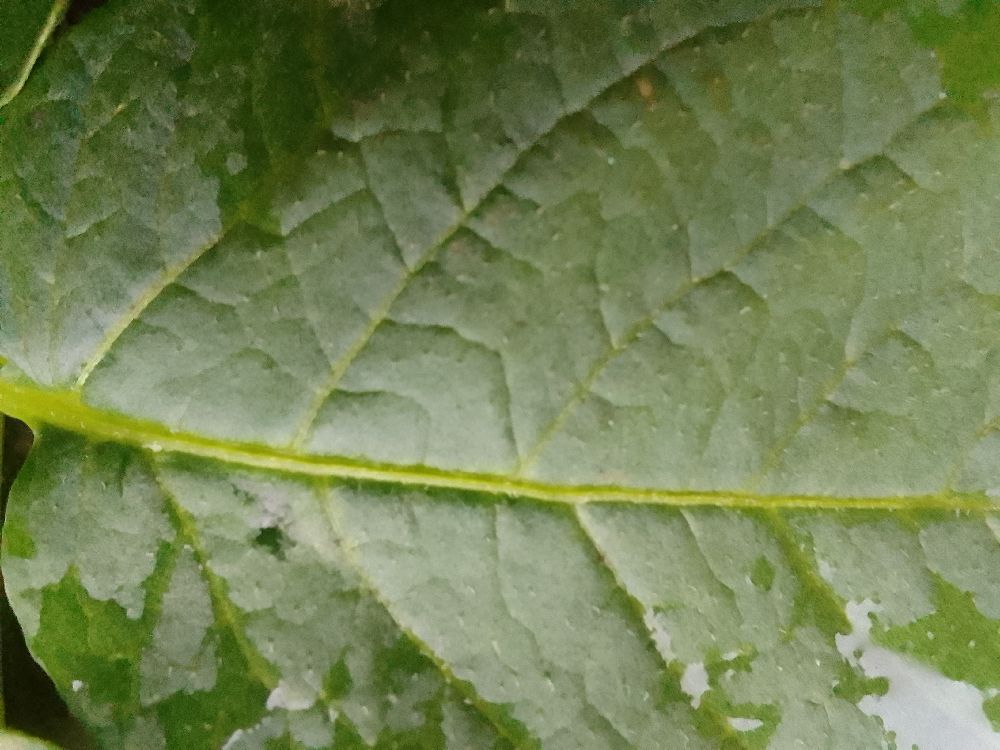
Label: Healthy